In re Kenneth Humphrey

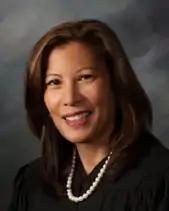
Tani Cantil-Sakauye, then serving as Chief Justice of California

During the pendency of the case, the Supreme Court requested briefing on the impact of Senate Bill 10 (Hertzberg, Stats. 2018, ch. 244), which abolished cash bail in favor of a risk-based pre-trial detention system. However, the American Bail Coalition, an industry association of bail bondsmen, funded a signature gathering effort for Proposition 25, a referendum on the November 2020 ballot to determine whether Senate Bill 10 should be approved by the electorate. Proposition 25 failed and Senate Bill 10 was rejected.